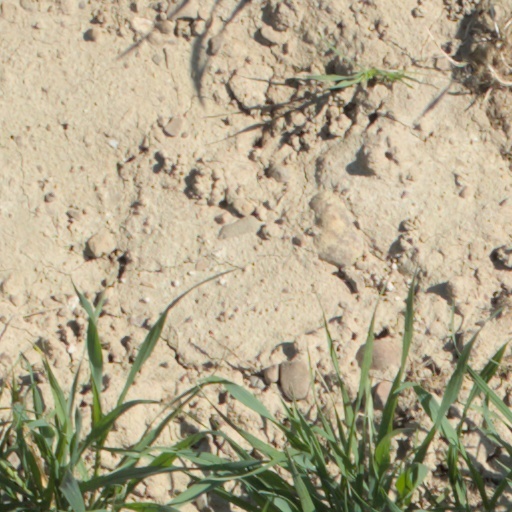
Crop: wheat